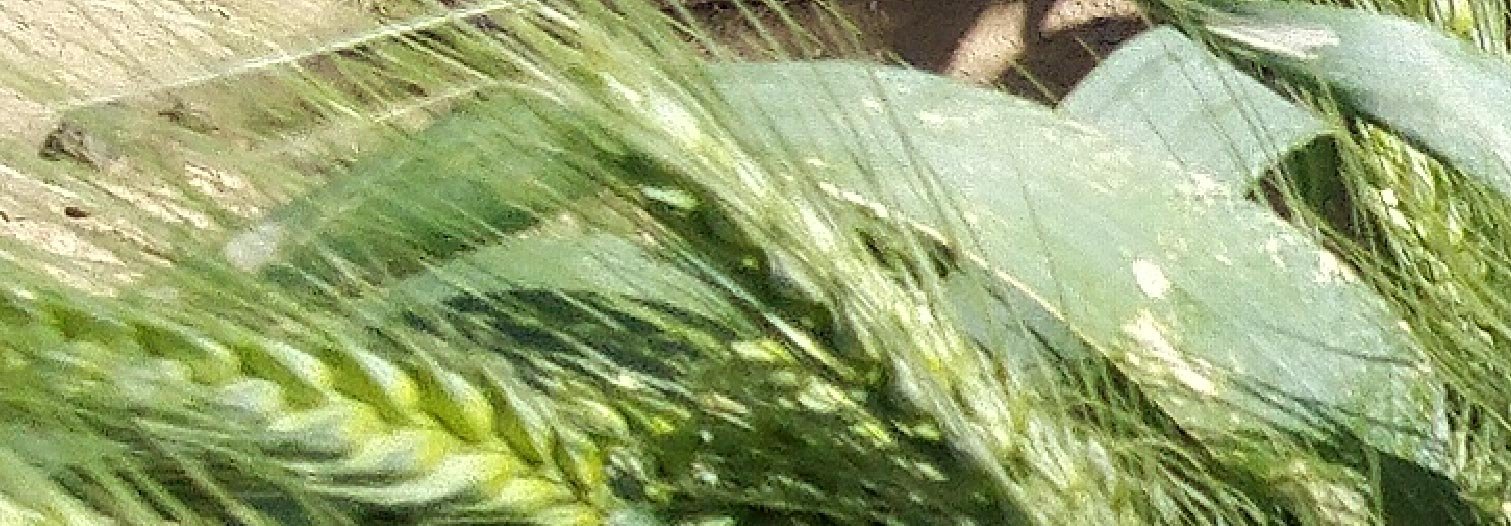
Label: Wheat___Healthy